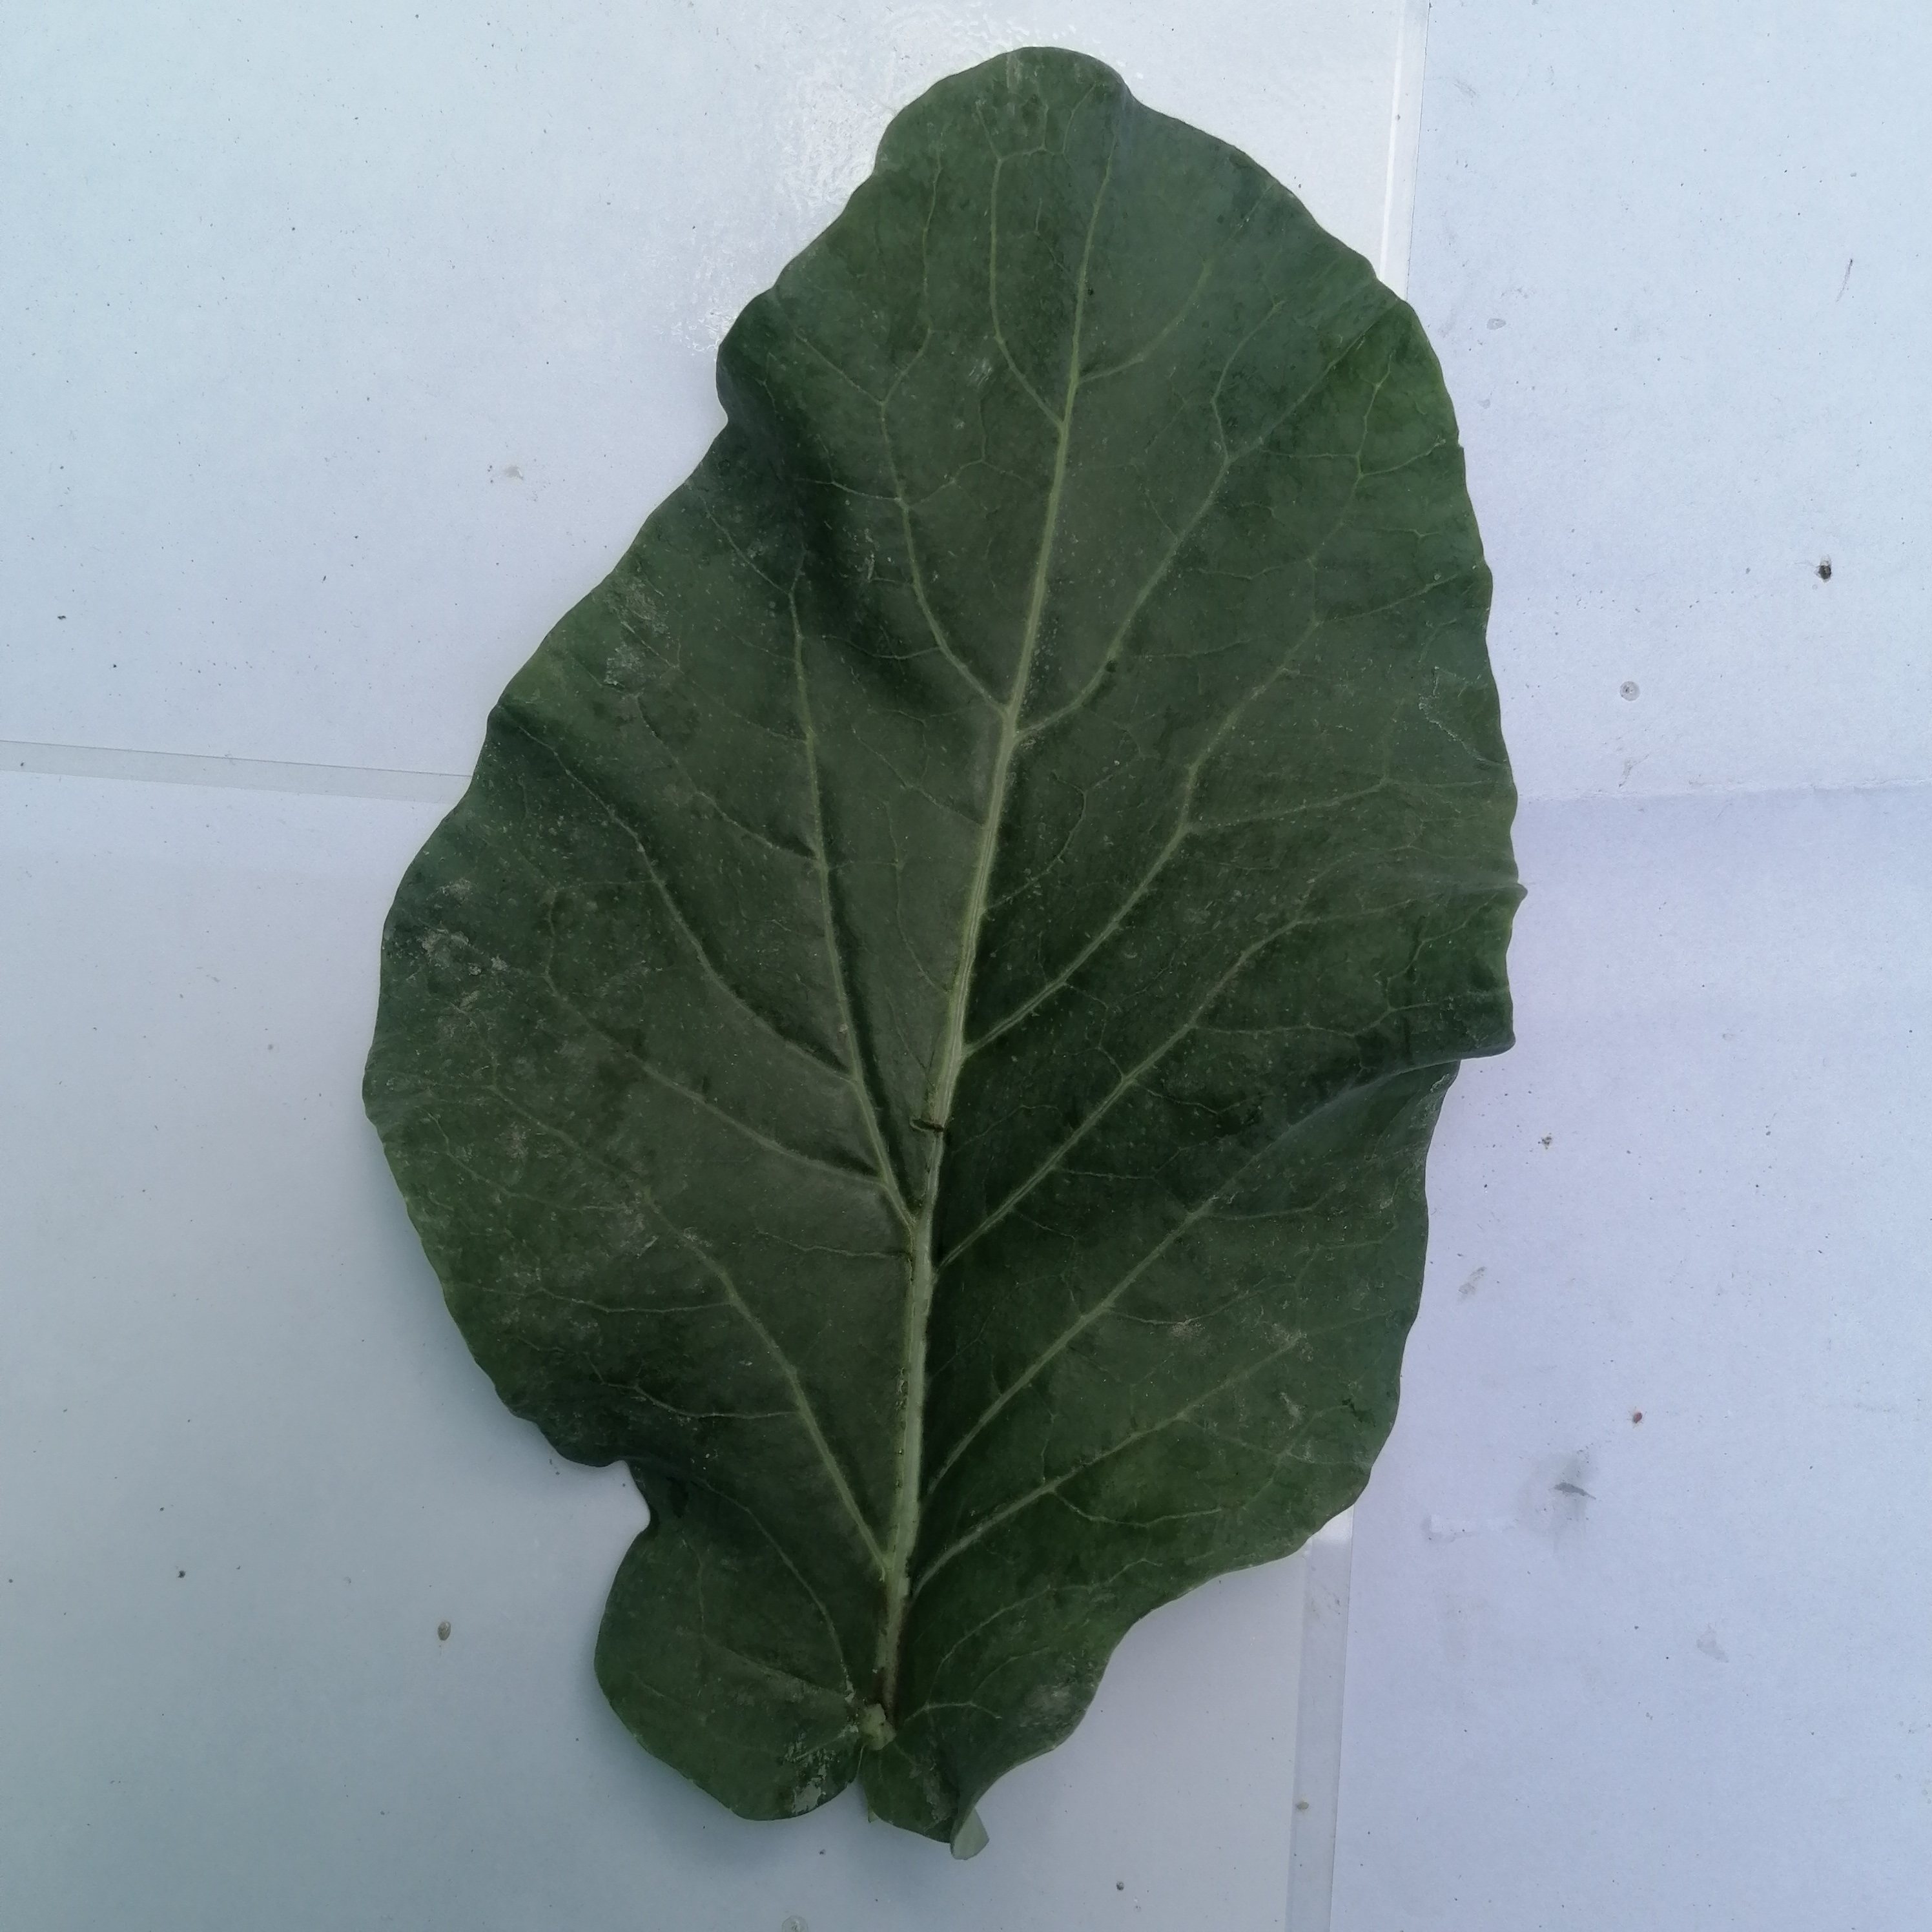
Label: Healthy